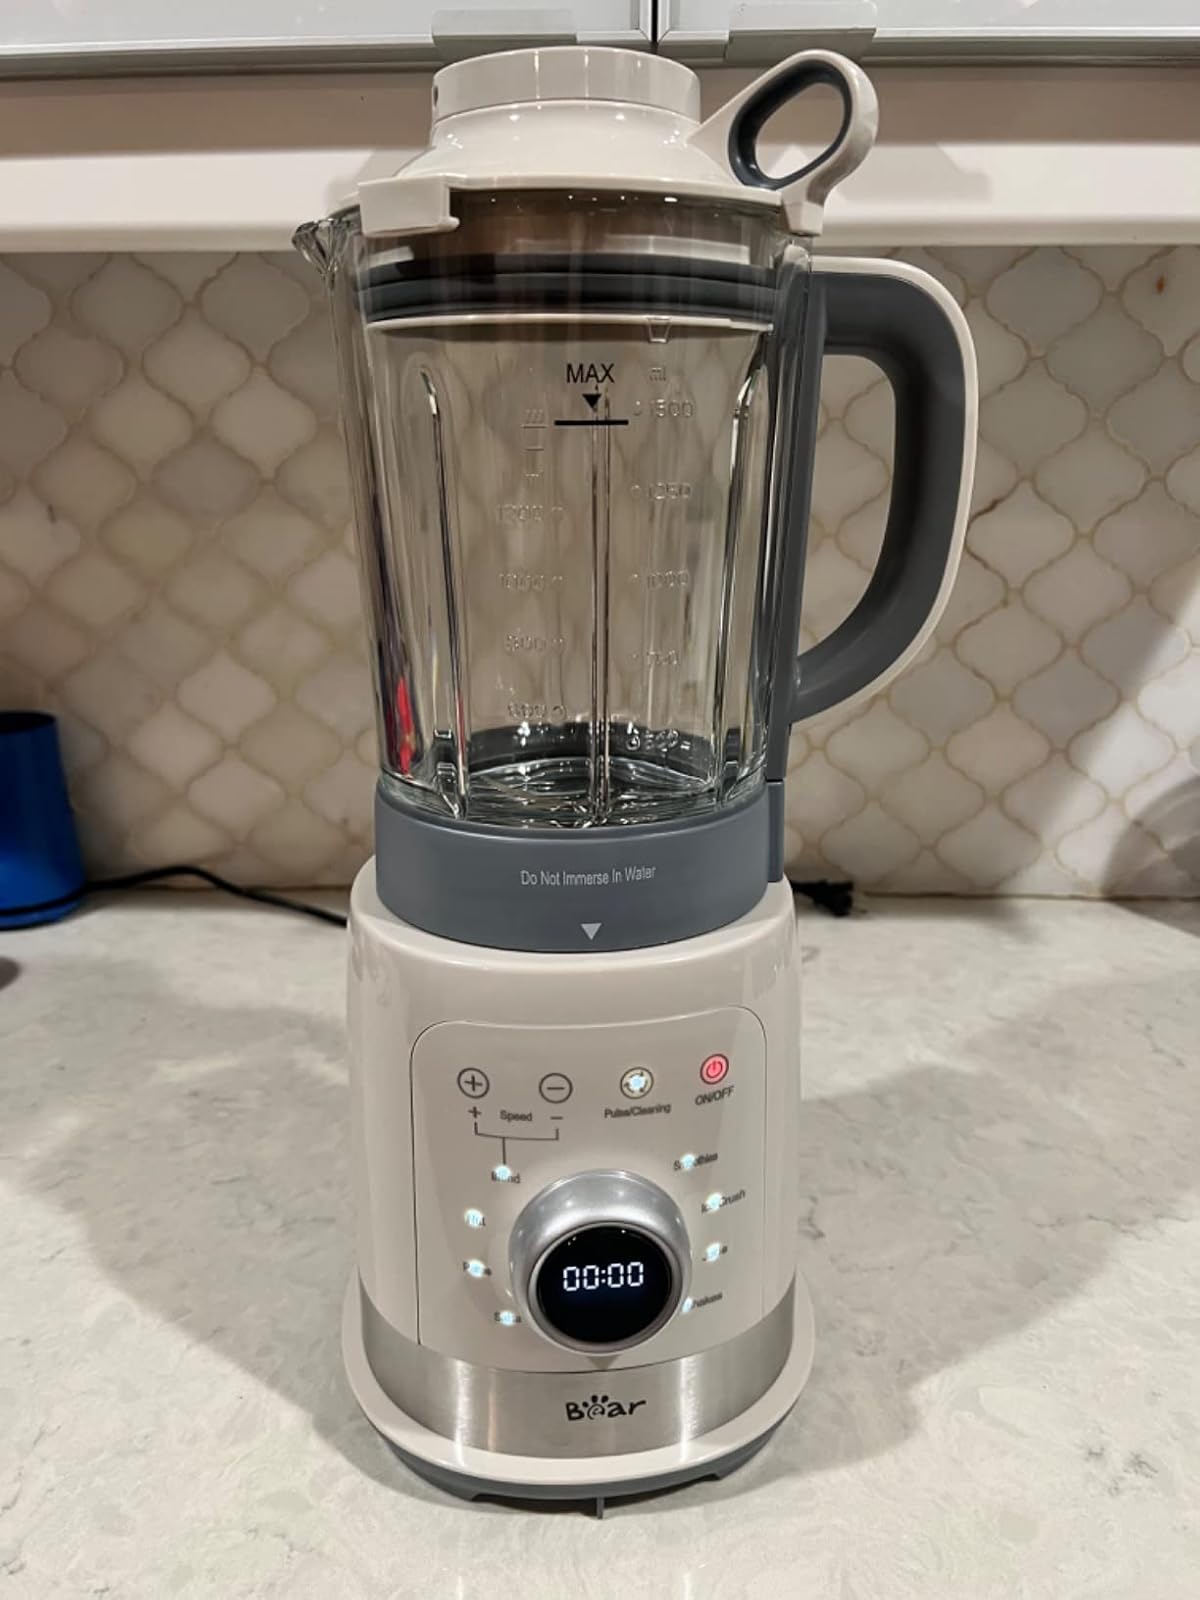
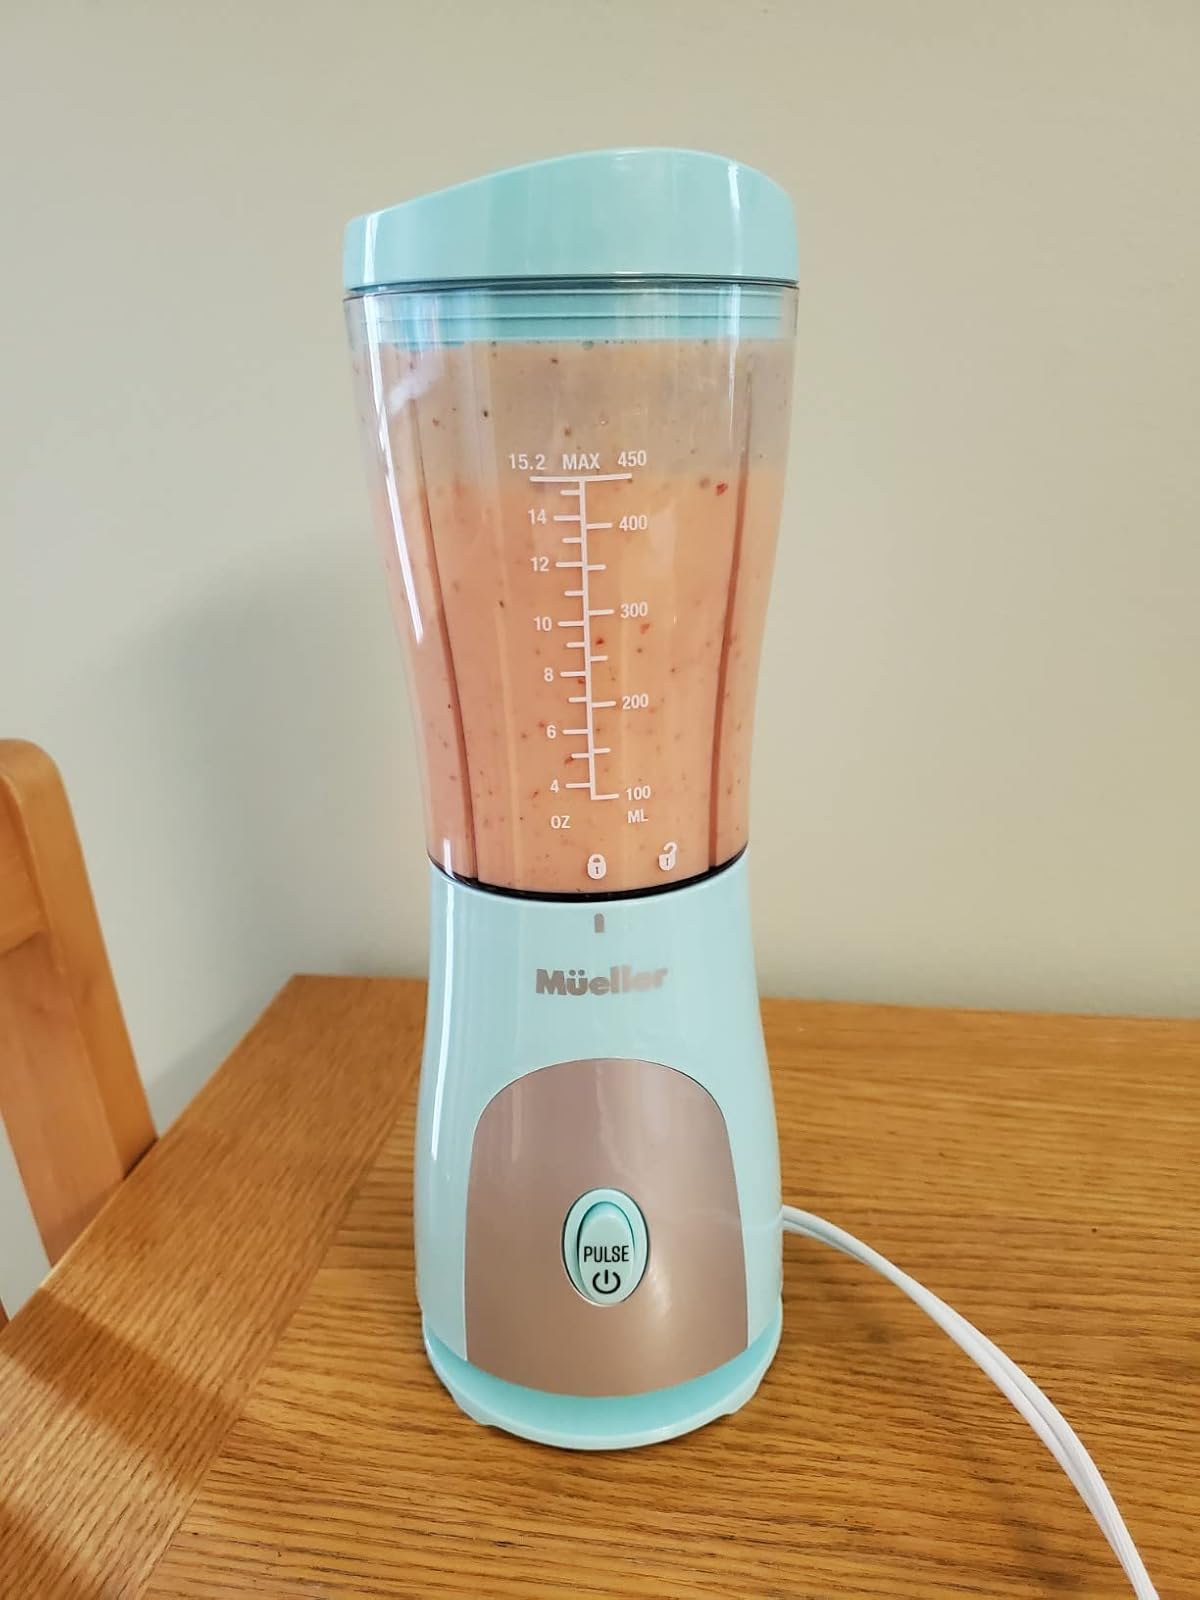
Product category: items_blender
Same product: no